Timeline of aging research

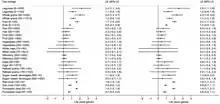
Expected life years gained for 20-year-olds in the U.S. who change from a typical Western diet to an, according to an integrative study, "optimized diet" (changes indicated on the left in gram)

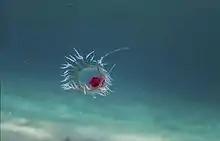
"T. dohrnii"

Research domains related or part of senescence research currently not fully included in the timeline: